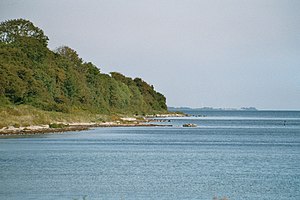
Broager Land
Stranden ved Kragesand.
Broager Land er en halvø i Sønderjylland. Halvøen udgøres af Broager Kommune, der har et areal på 43,38 km² og et indbyggertal på 6.362. Halvøen er med til at give Flensborg Fjord dens snørklede yderløb.